Vespa (horse)

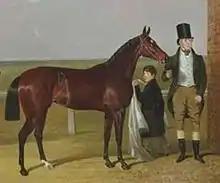
Vespa with her owner Sir Mark Wood by John Frederick Herring, Sr.

Vespa (foaled 1830) was a British Thoroughbred racehorse and broodmare who won the classic Oaks Stakes at Epsom Downs Racecourse in 1833. The filly's win at Epsom, a 50/1 upset, was the only success in her first two seasons of racing. She produced her best form as a four-year-old when she won four times, including three important races at Newmarket Racecourse. At the end of her British racing career she was sold and exported to Hungary.